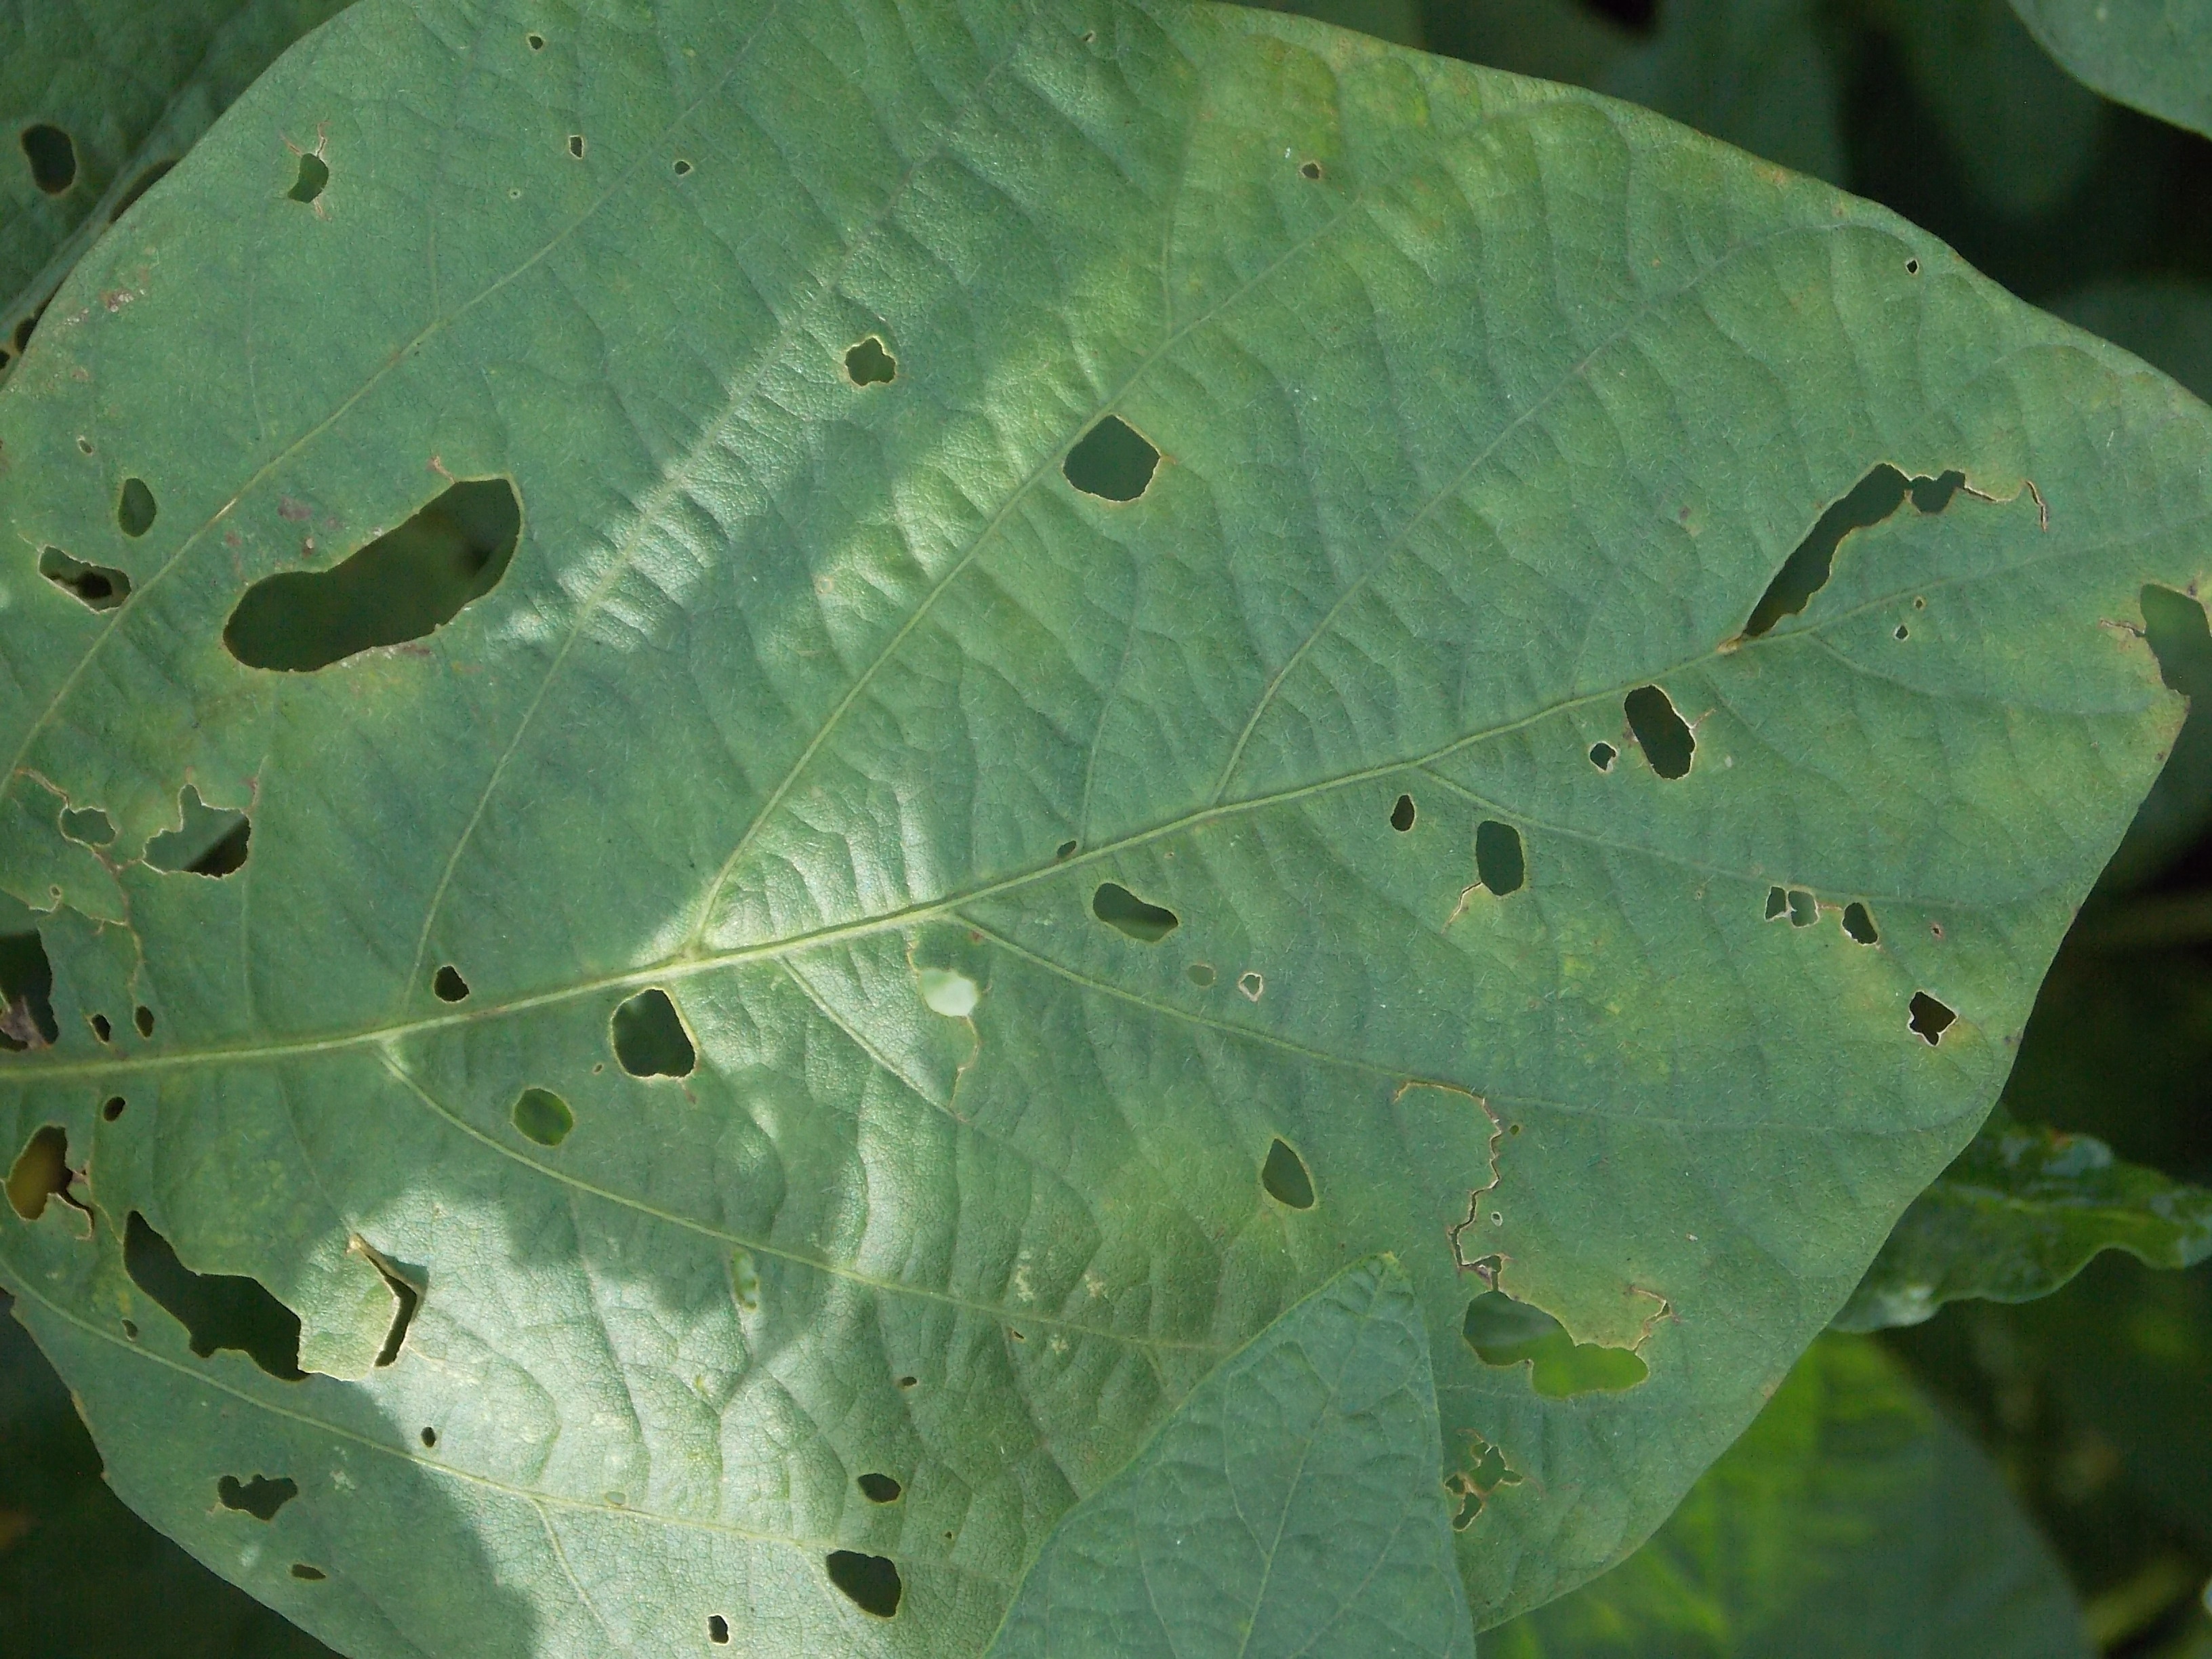
Label: Disease